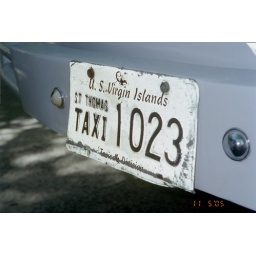
The taxis in St Thomas were regular pickup trucks that had seats in the back of the truckbed.